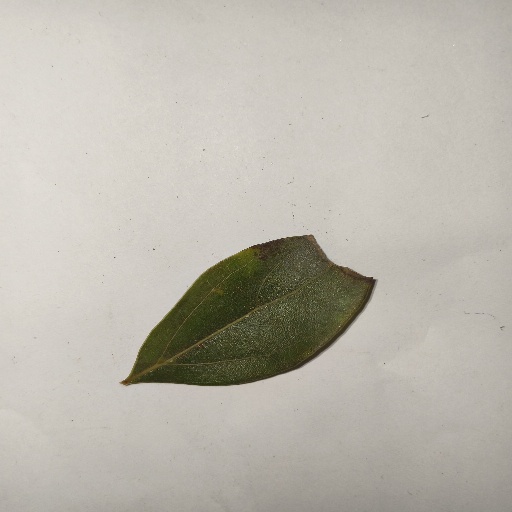
Species: Camphor
Leaf condition: Shot Hole